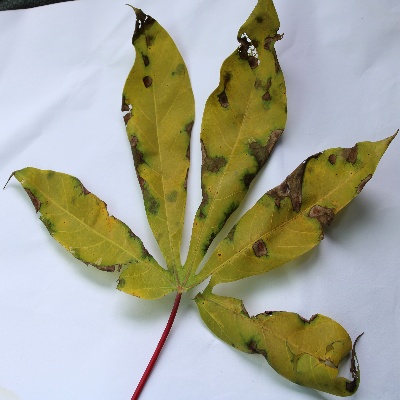
Crop: Cassava
Condition: brown spot